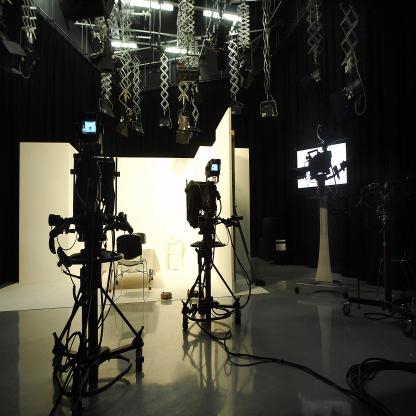
Scene: Indoor